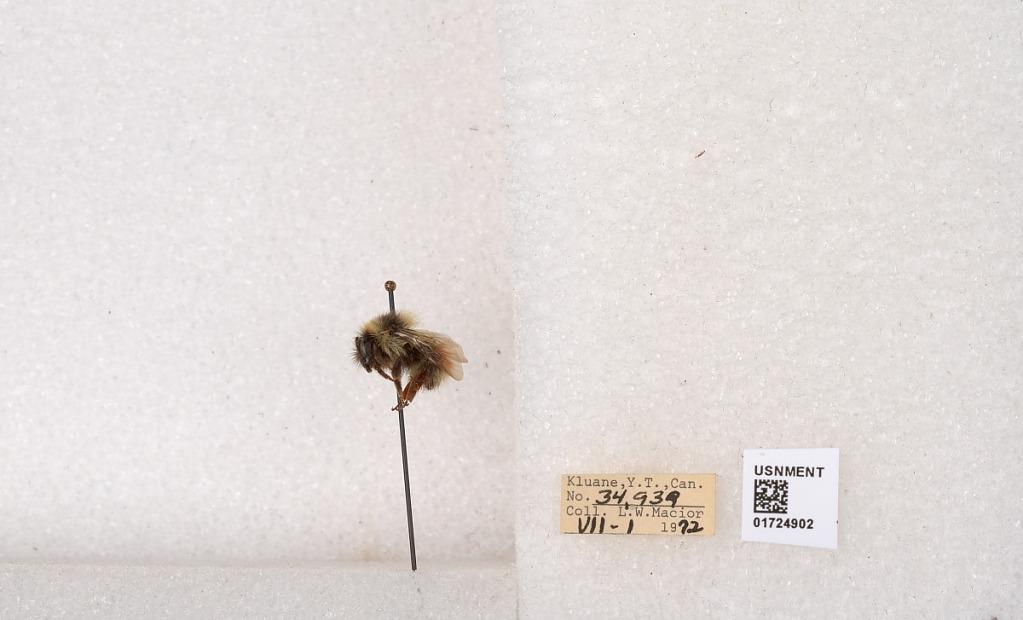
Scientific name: Bombus (Pyrobombus) sylvicola Kirby
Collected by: L. Macior
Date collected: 1972-7-1
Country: Canada
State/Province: Yukon Territory
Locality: Kluane National Park and Reserve
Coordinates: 60.7493, -139.504